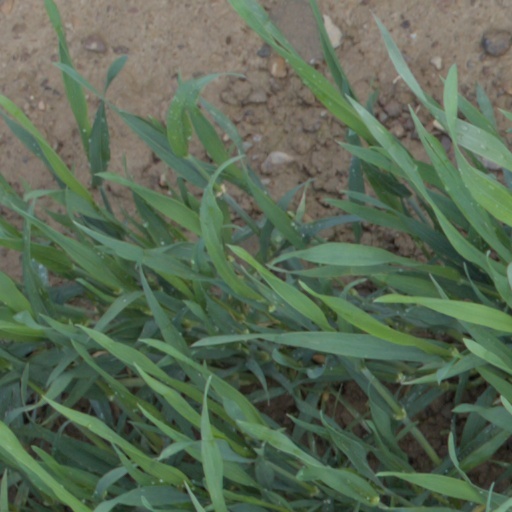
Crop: wheat